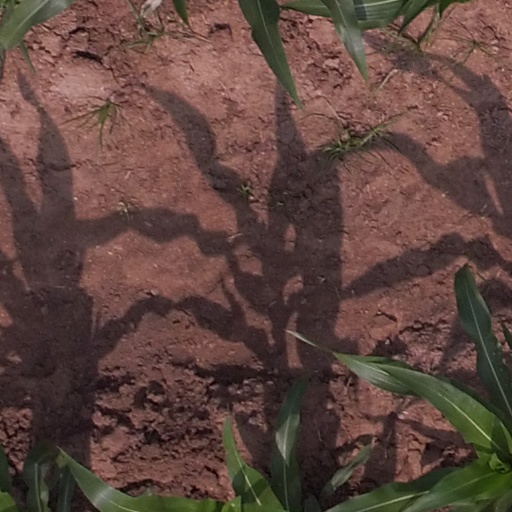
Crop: maize; corn